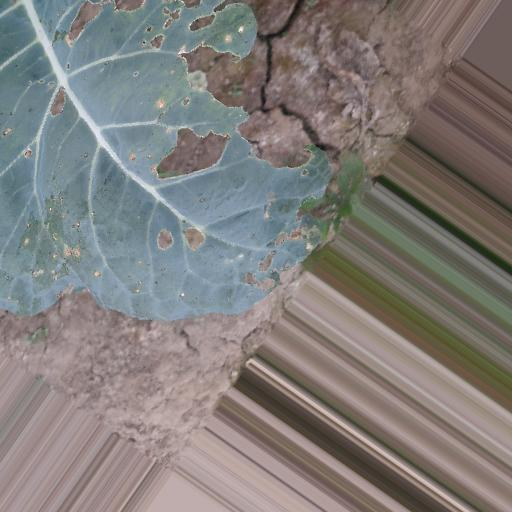
Label: Black Rot